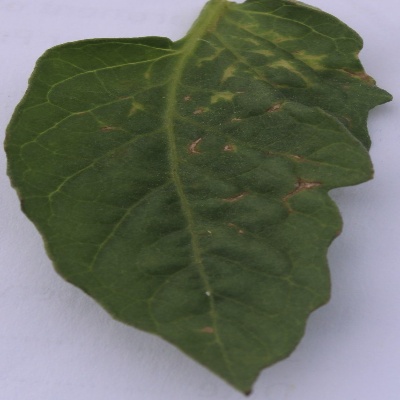
Crop: Tomato
Condition: septoria leaf spot